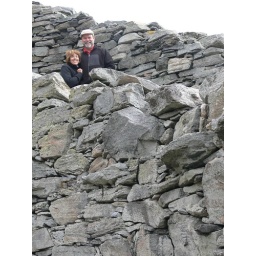
Mom and dad in Carloway Broch, overlooking black house ruins. Lewis, Scotland, about 15 miles from Stornoway.